Ben Clemons

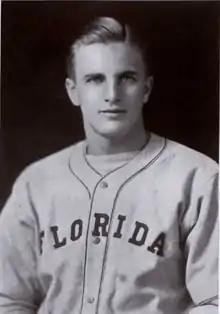

Walter N. "Ben" Clemons (June 21, 1906 – July 26, 1984) was an American basketball, baseball, and football player and coach for the Florida Gators.